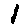
Label: 1